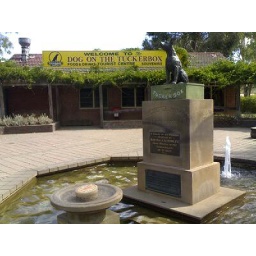
We were half expecting a wood-carved dog on a box when we stopped for a break in Gundagai, New South Wales.